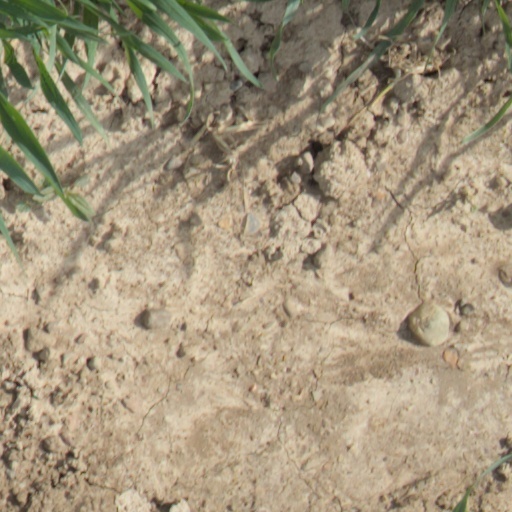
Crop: wheat